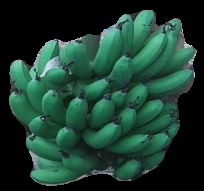
Variety: pachbale
Grade: grade3